Charles Jacobs Peterson

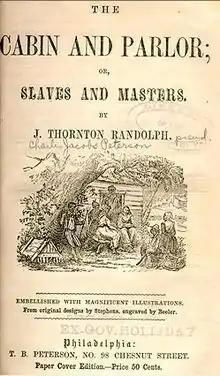
Peterson published the Anti-Tom literature novel The Cabin and Parlor under the pseudonym J. Thornton Randolph

Some were originally published in serial form in "Graham's Magazine" or "Peterson's":